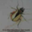
Label: beetle